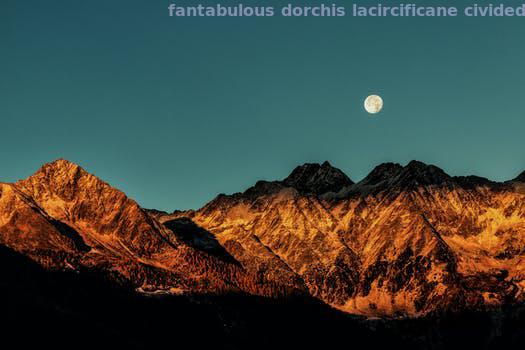
Label: Watermark